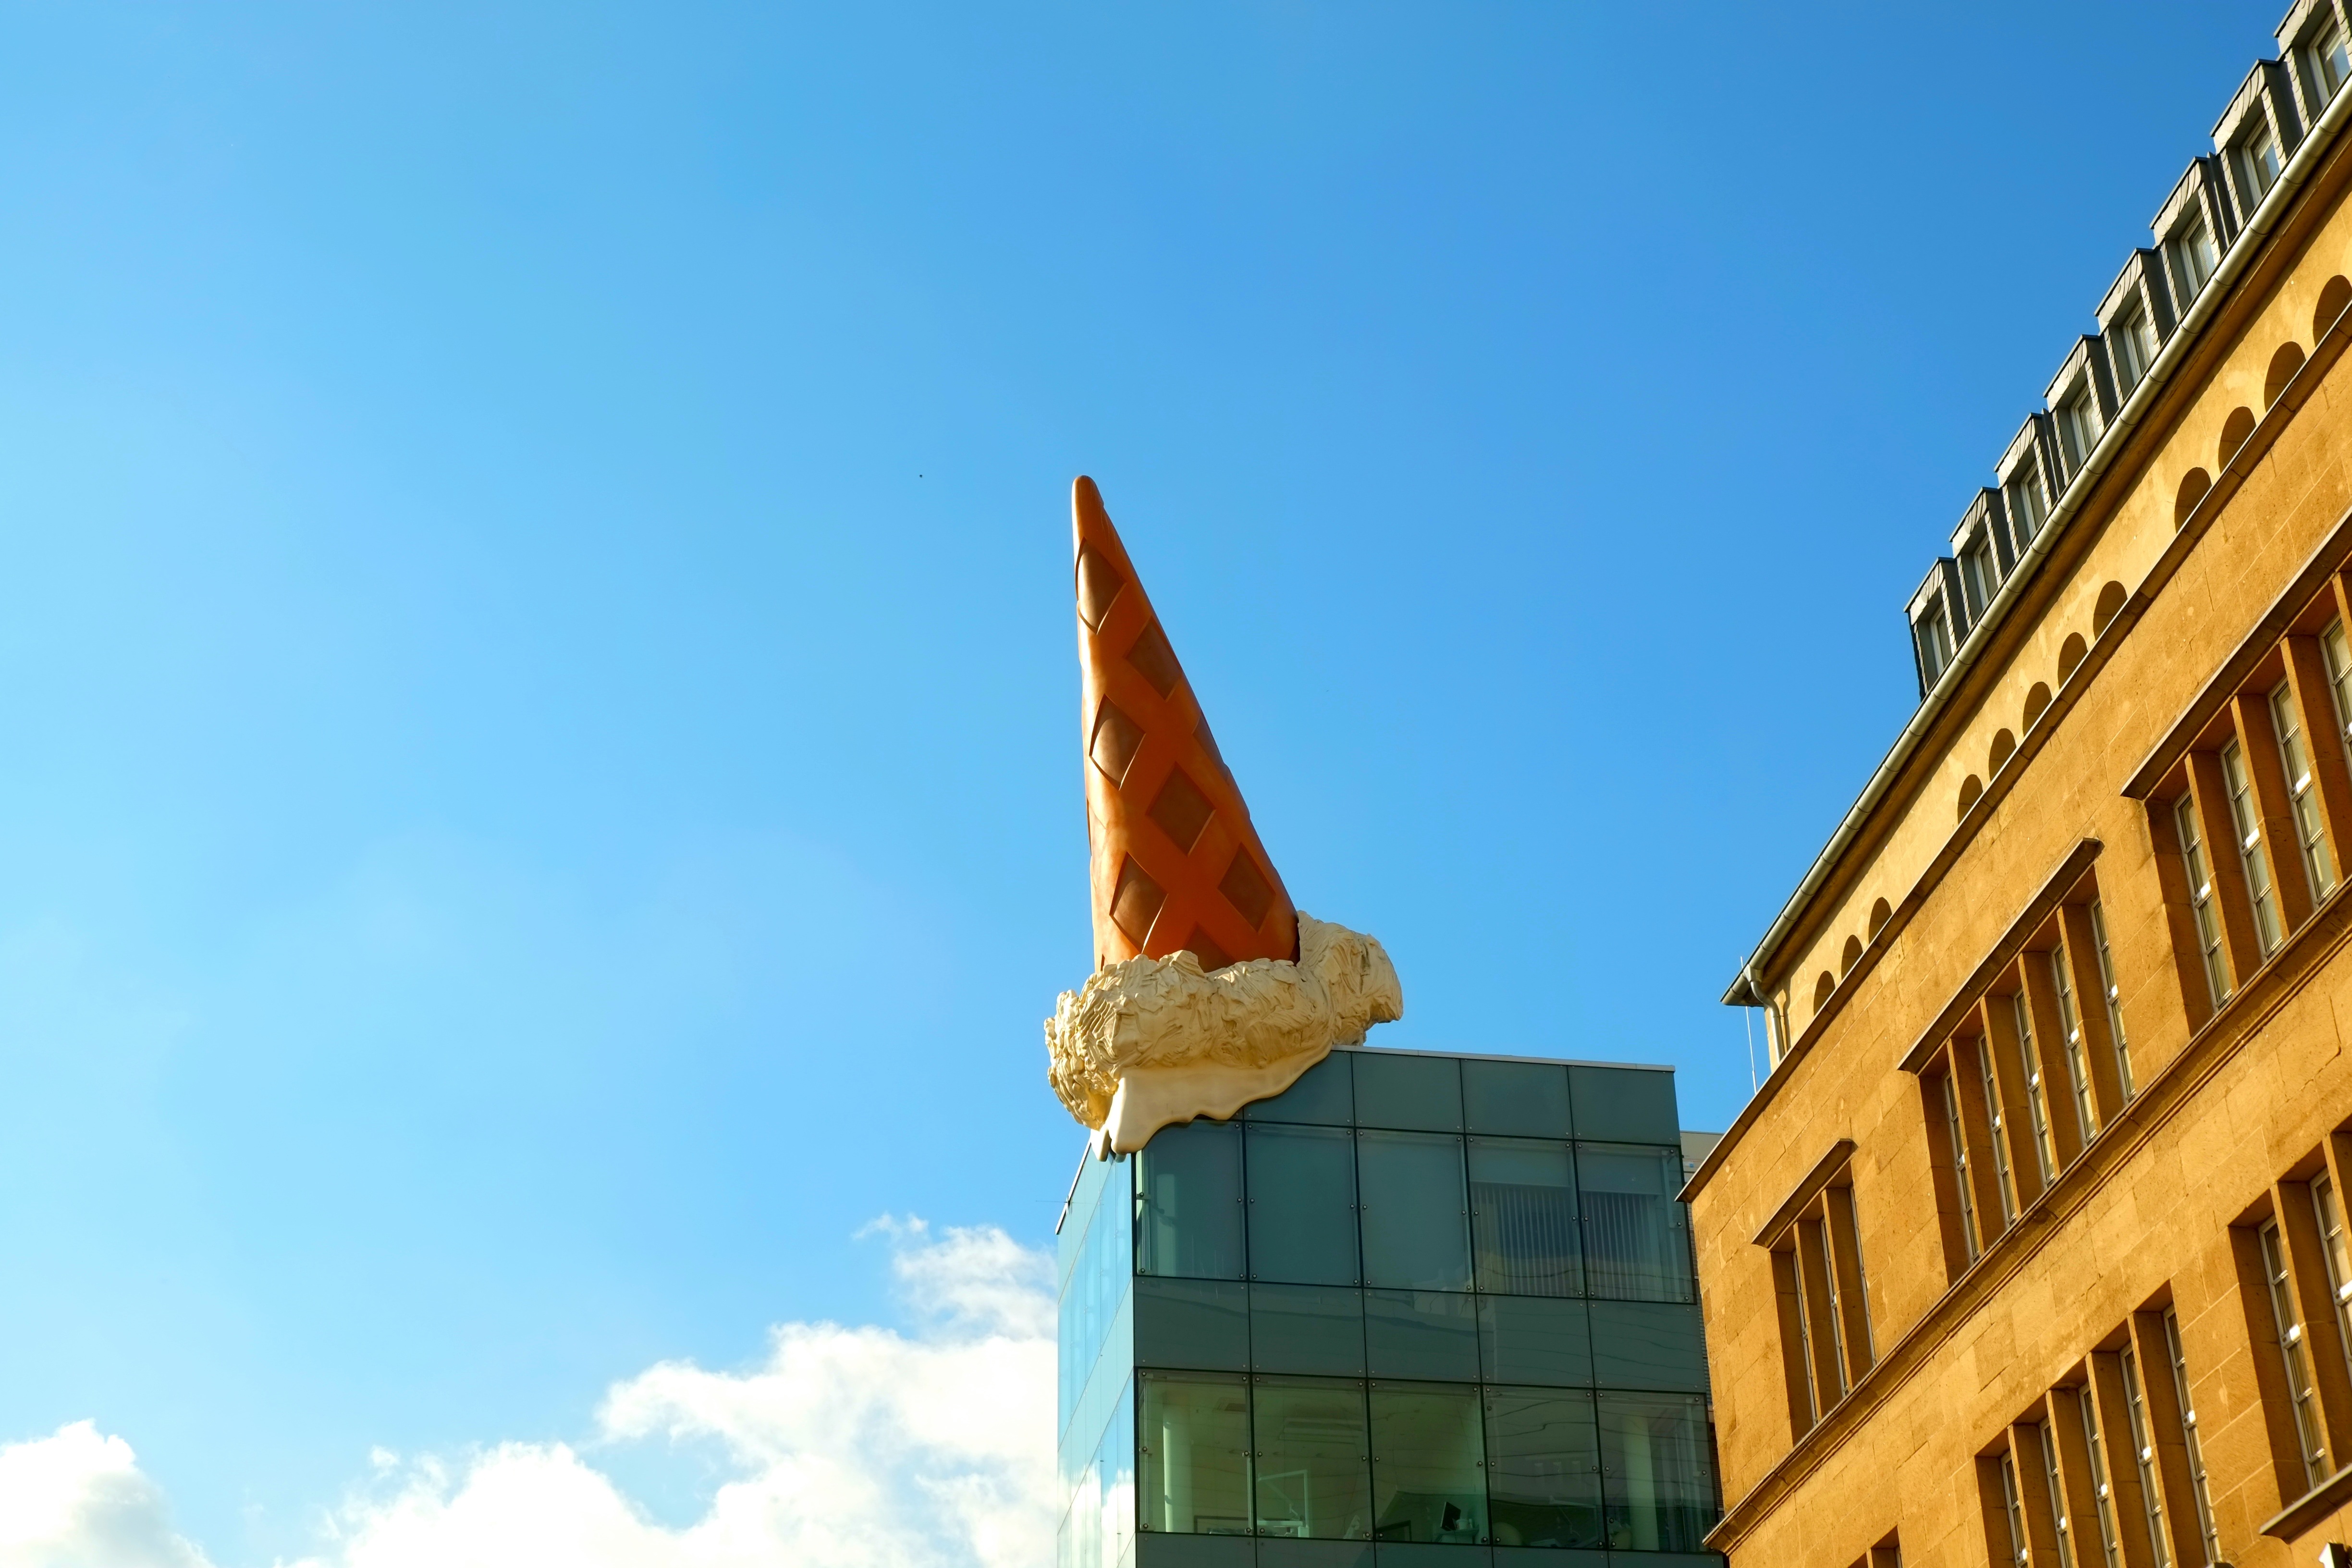
abstract, architecture, sky, window, glass, perspective, building, city, home, skyscraper, downtown, ice, construction, high, tower, landmark, facade, modern, office building, modern architecture, ice cream cone, places of interest, art, district, modern building, cologne, rhine, upward, bluish, low angle shot, hauswand, housewife, glass window, houses facades, high building